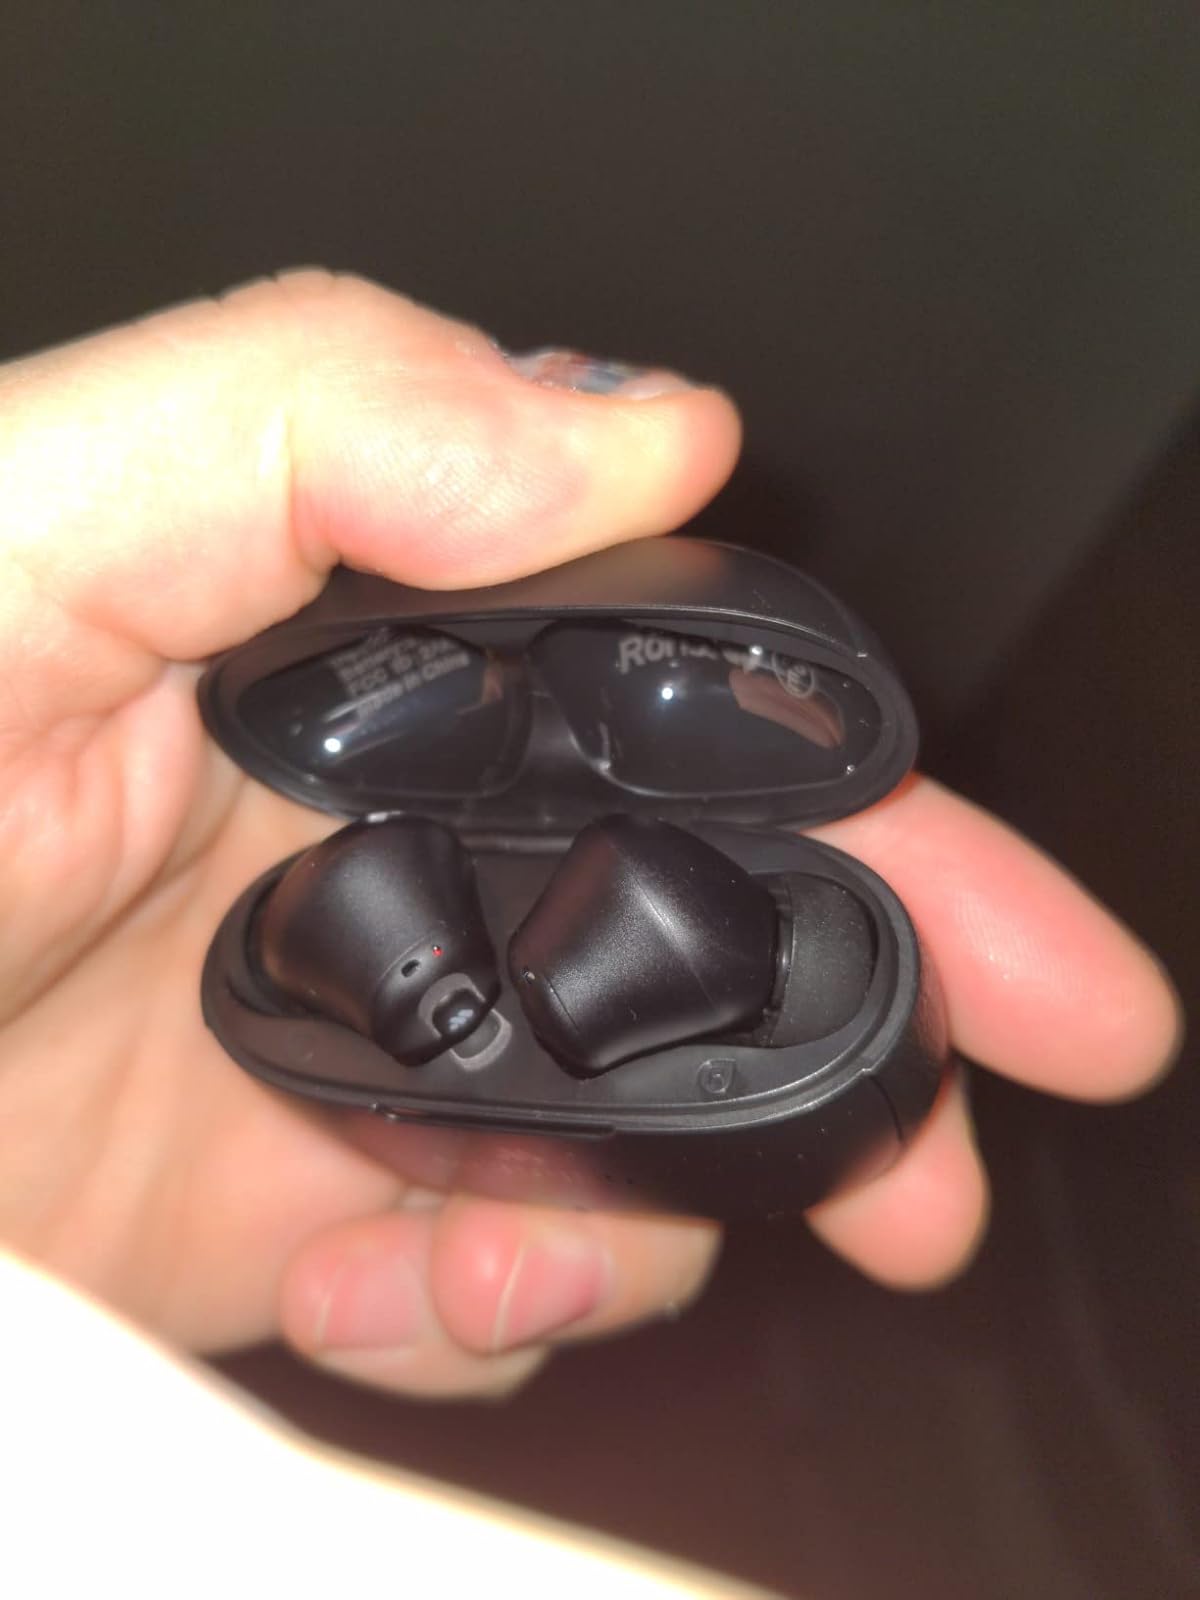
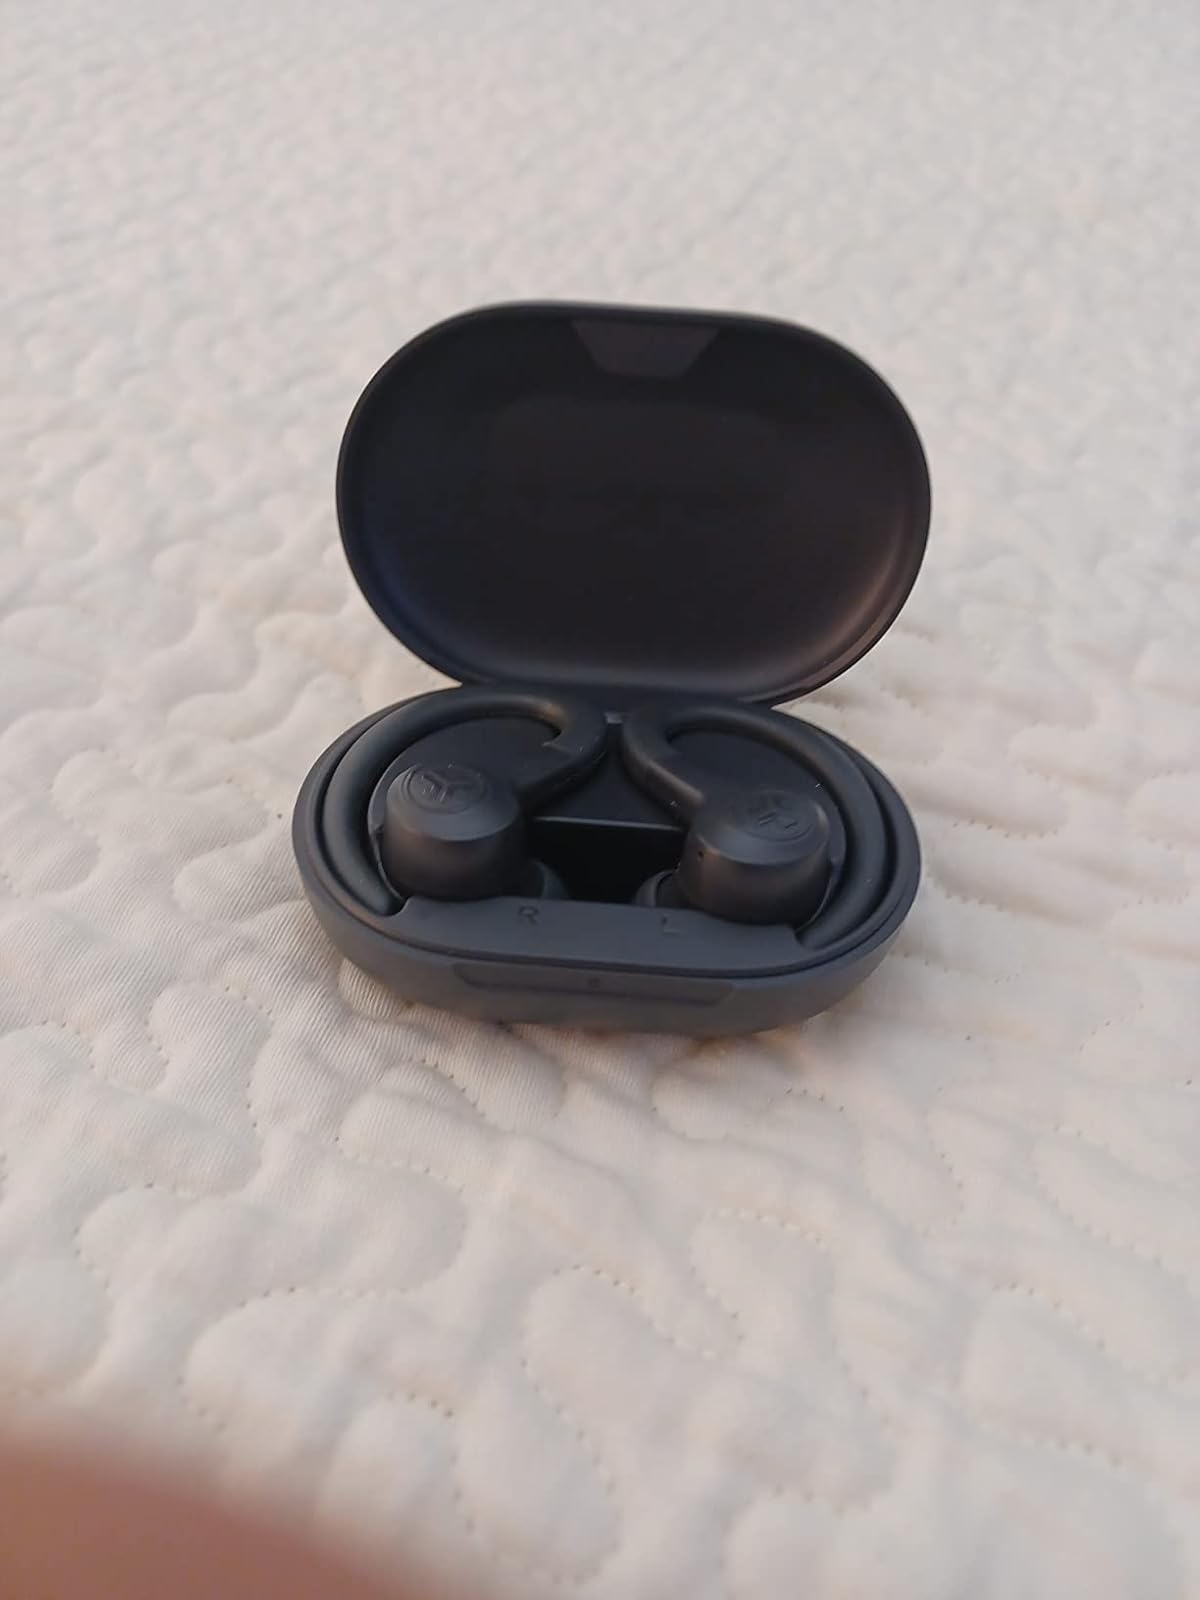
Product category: earbuds
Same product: no